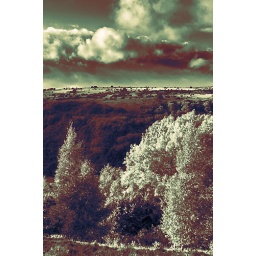
Photo taken in Derbyshire, I pulled 2 images for the ground and sky from the RAW file and merged.